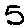
Label: 5